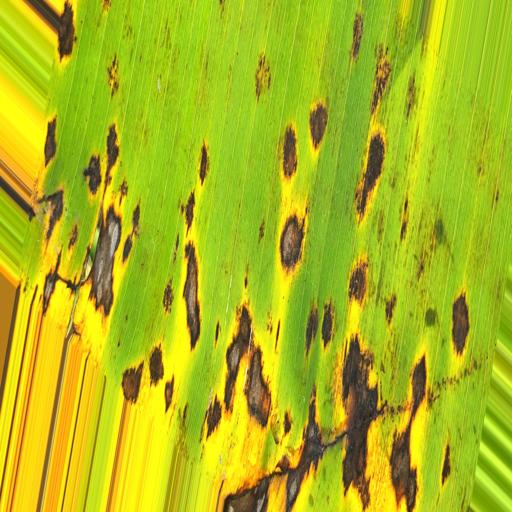
Label: yellow_sigatoka